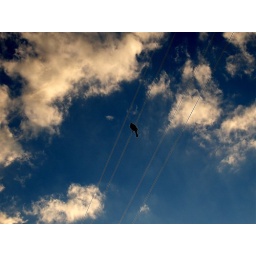
bird in the sky